MS Sis

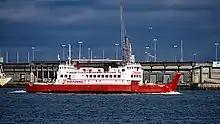
"Netley Castle" passing the old docks in Southampton

"Sis" was ordered from Ryton Marine in 1972 as "Netley Castle" for Red Funnel. The ship was launched on 23 November 1973 and after finishing work, trials and modifications entered service 24 June 1974. The vessel operated between Southampton and East Cowes until April 1996 when the vessel was replaced by . The ferry briefly re-entered service for two days on 31 July 1996 to cover for . She was sold to Jadrolinija and left Southampton on 24 January 1997 to transfer to Zadar, stopping at Gibraltar on 2 February.